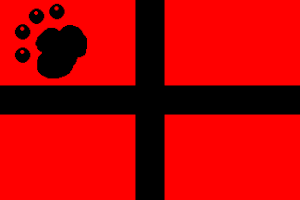
Drapeau de la communauté bear à croix noire sur fond rouge à la patte d'ours cantonnée
Le drapeau bear est apparu en 1992 afin de donner un emblème spécifique à la communauté bear, une sous-communauté gay. Il s'inspire du drapeau arc-en-ciel.